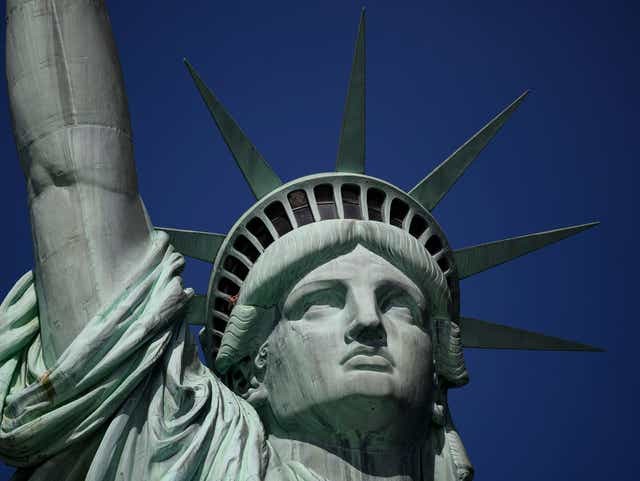
Landmark: Statue of Liberty